Trump International Hotel and Tower (Chicago)

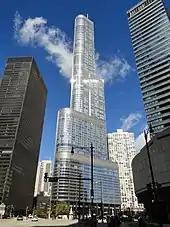
The Tower in 2012

Two earlier business decisions by the "Chicago Sun-Times" led to substantial savings of time and money during the Trump Tower's construction. The original 1950s sea wall was built by the newspaper company to bomb-shelter thickness, to withstand a Cold War attack, and thus did not have to be broken down and rebuilt. Furthermore, the company decided in the 1970s to switch from petroleum-based to soy-based ink, which reduced ground pollution from the printing plant. This considerably reduced the costs and time for cleaning up the site prior to building anew.